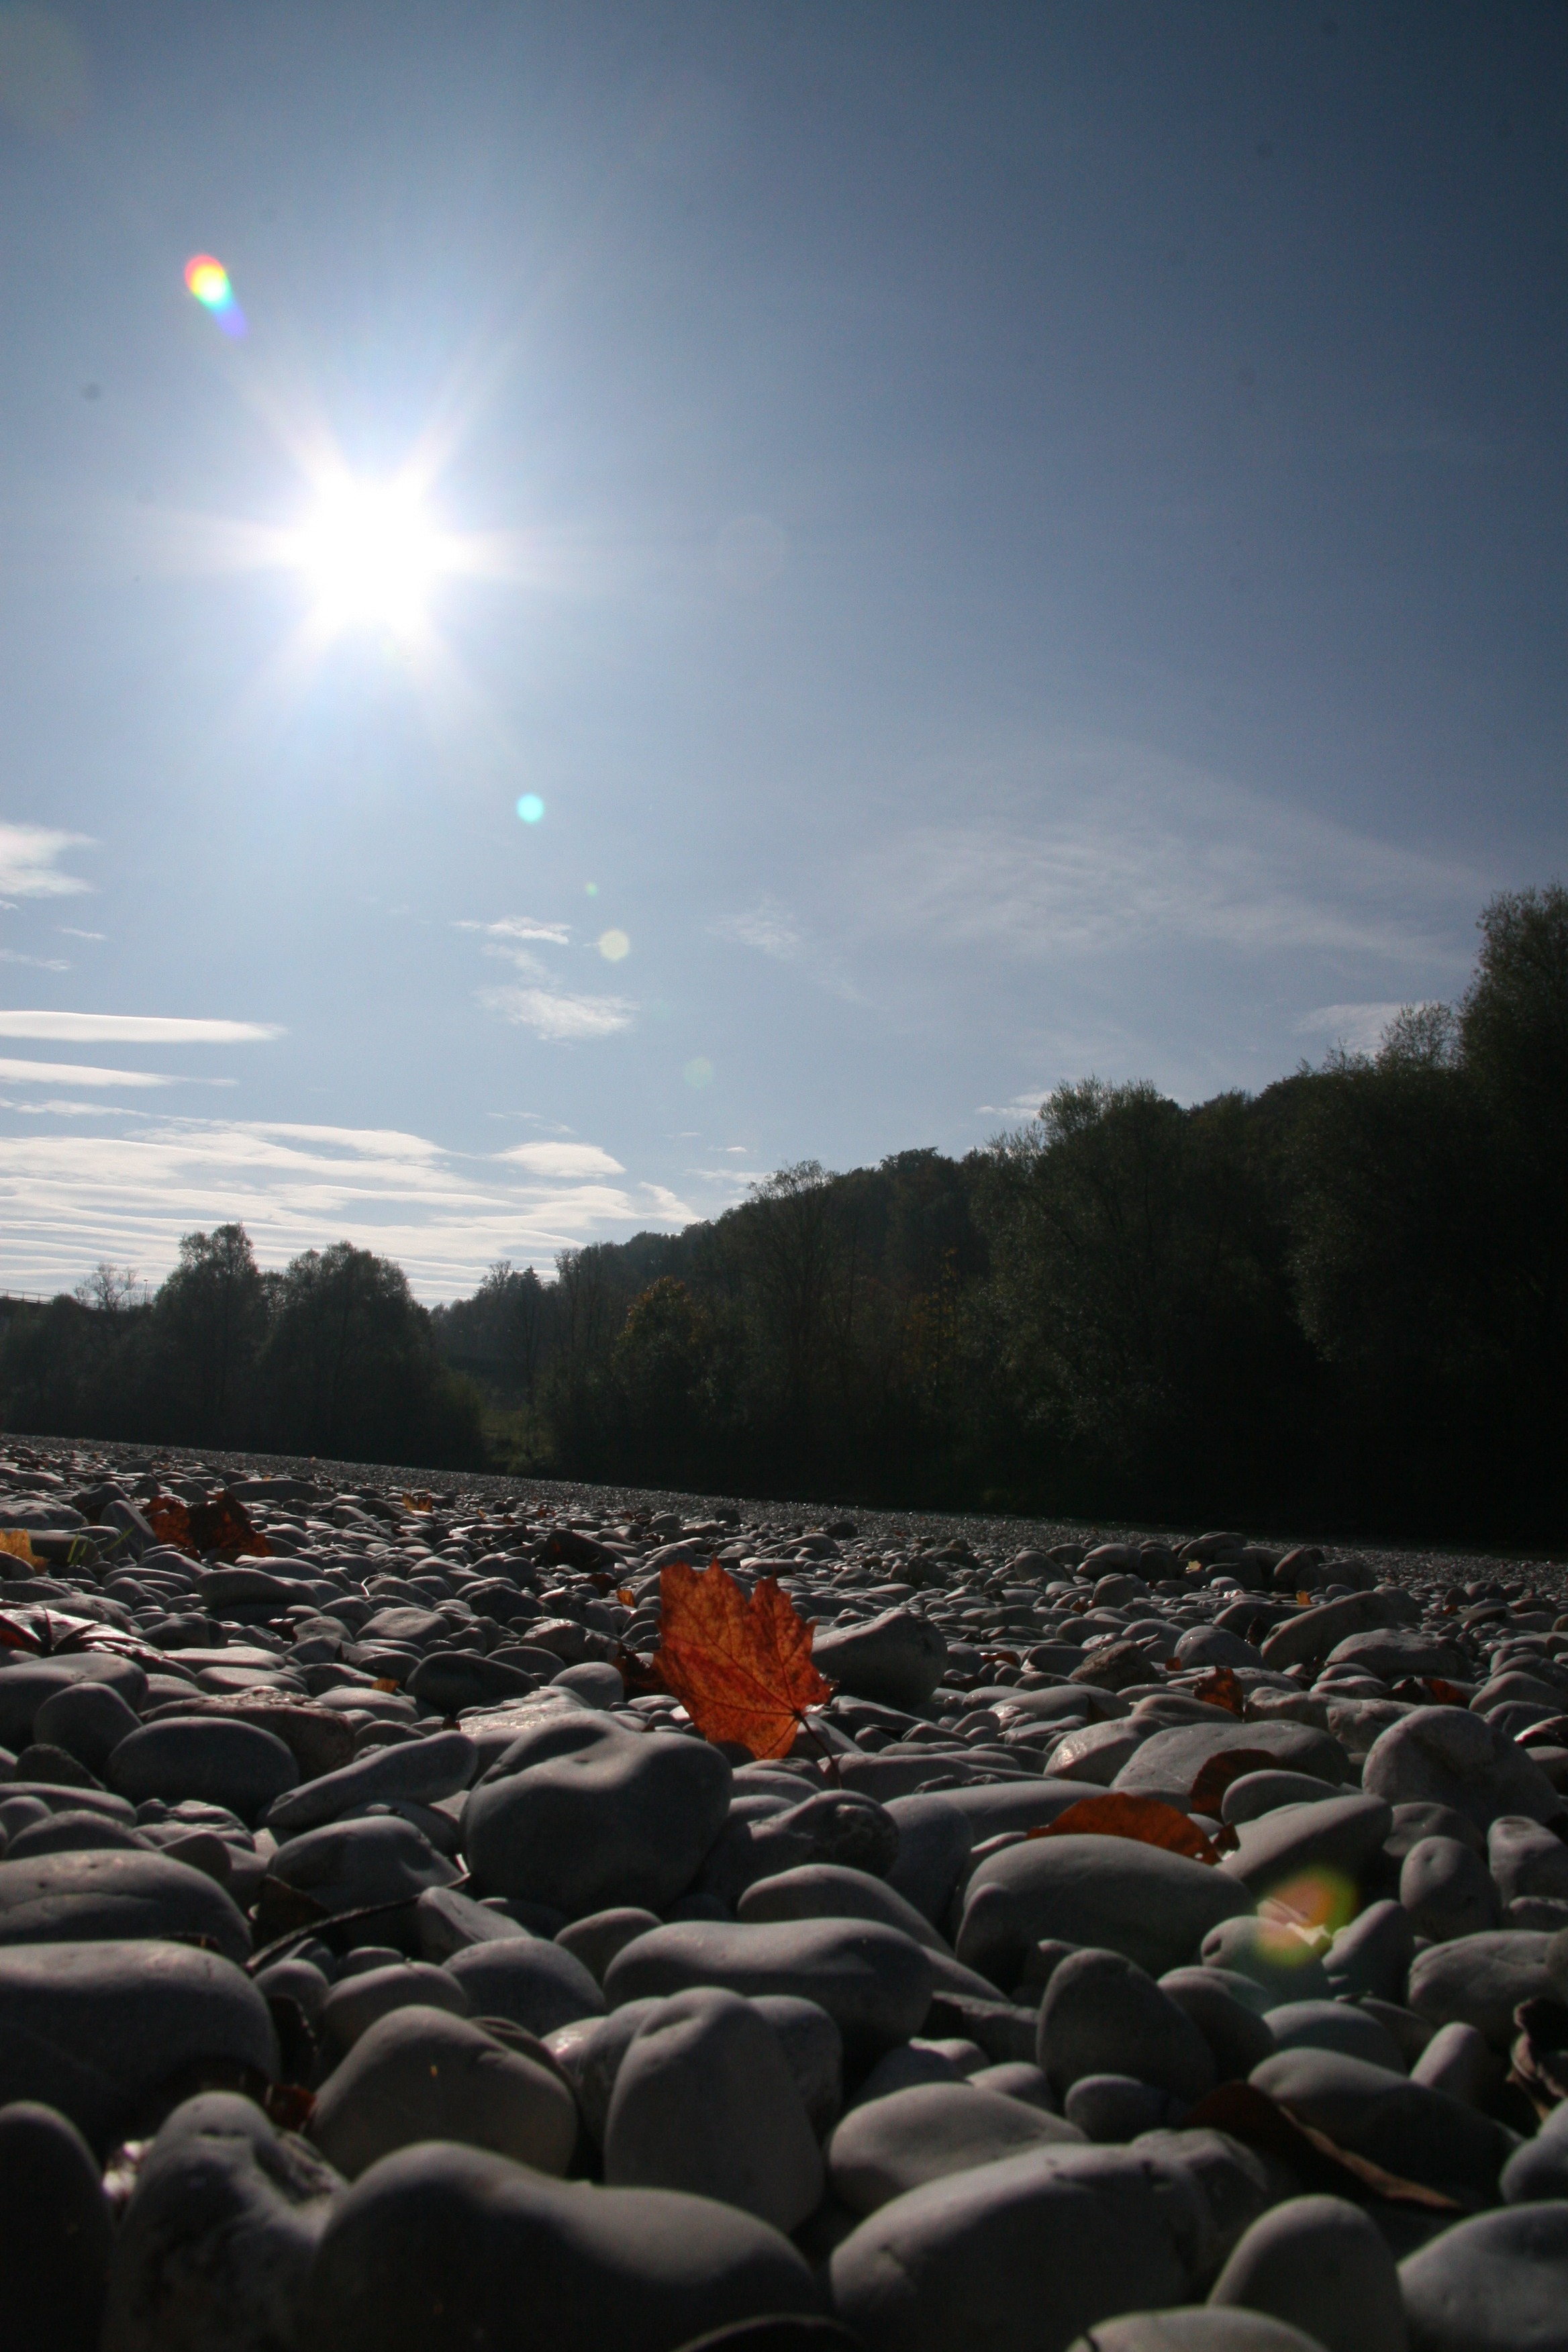
beach, landscape, sea, coast, nature, horizon, mountain, snow, cloud, plant, sky, sun, sunset, ground, sunlight, morning, animal, stone, summer, dusk, evening, butterfly, sunny, stones, earth, atmosphere of earth, nature idyll